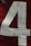
Number: 4